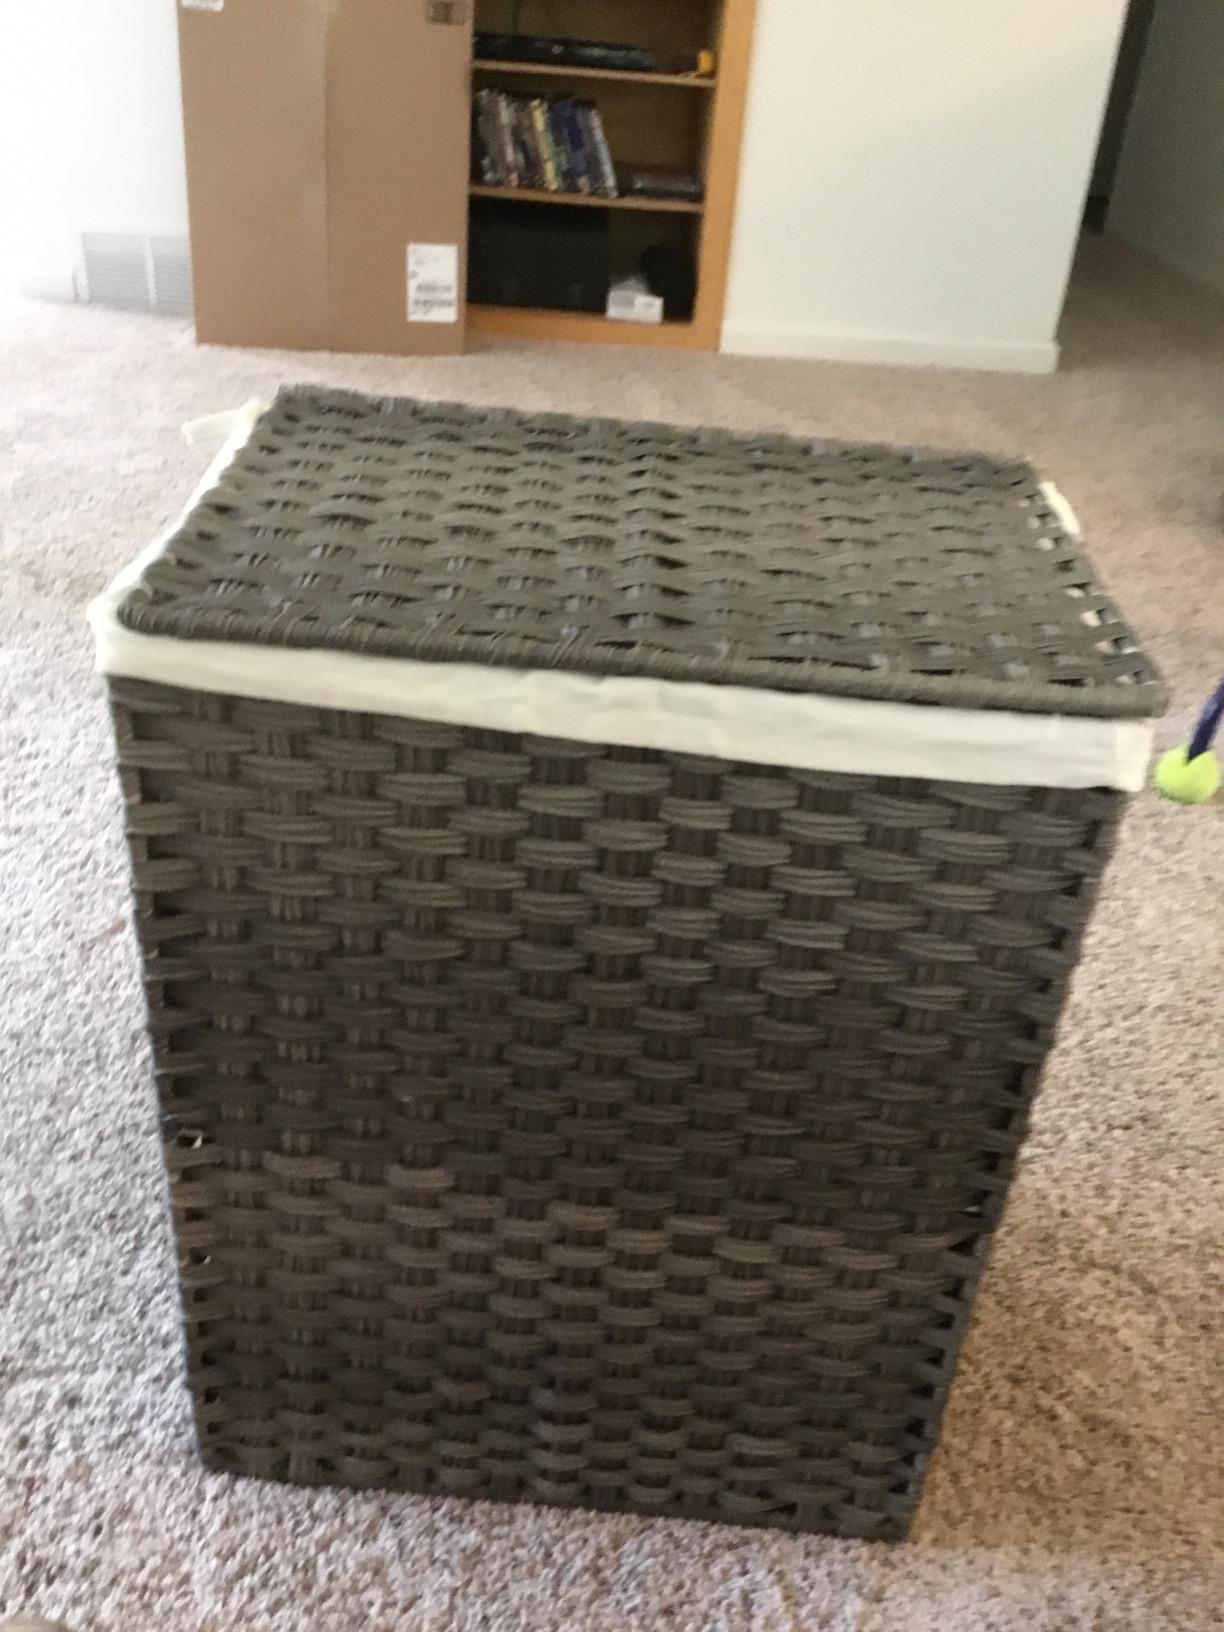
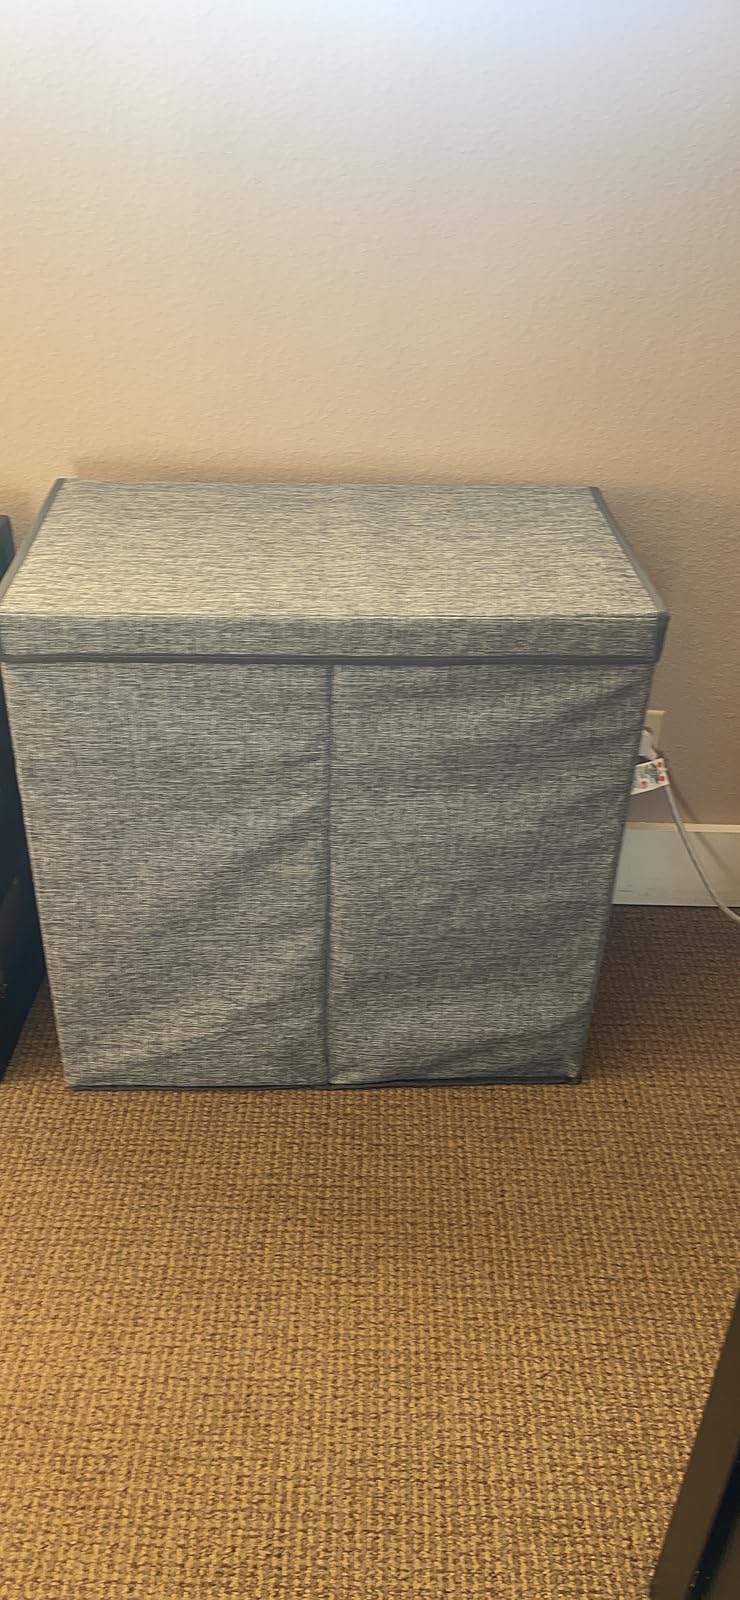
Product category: items_hamper
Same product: no